Ryton & Crawcrook Albion F.C.

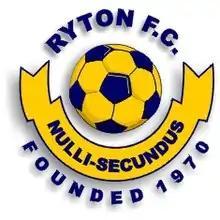
The club crest when it was known as Ryton F.C.

The club was established in 1970 with a single adult team, operating from a local pub. The club joined the Northern Alliance Division Two in 1988, gaining promotion through winning Division One in 1996-7 and the Premier Division to the Northern League Division Two in 2004–05. During this time, they were also runners up in the Challenge Cup (1998–99). This position was aided when, in the mid-1990s, the club was granted a Lottery grant to build a ground and club house. The work was completed in 1998 and the ground was officially opened by Prince Andrew, Duke of York, with the club breaking their attendance figures as they attracted 1,100 people to Kingsley Park for a game against Newcastle United.